Describe the emotion expressed in this image:  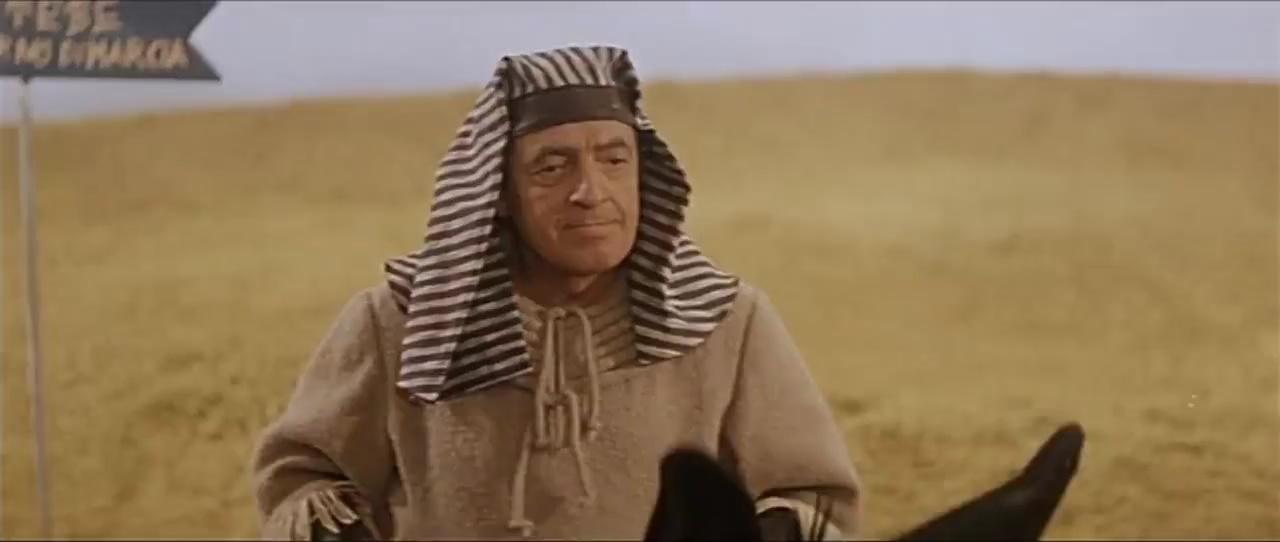
This person displays Pain, valence and arousal with low intensity.